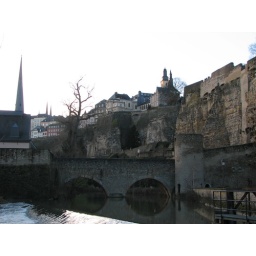
river with castle remains in background